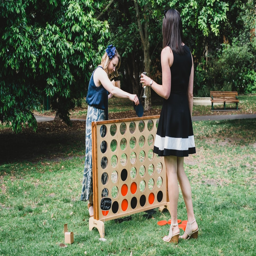
wedding guests playing giant connect games after the ceremony .